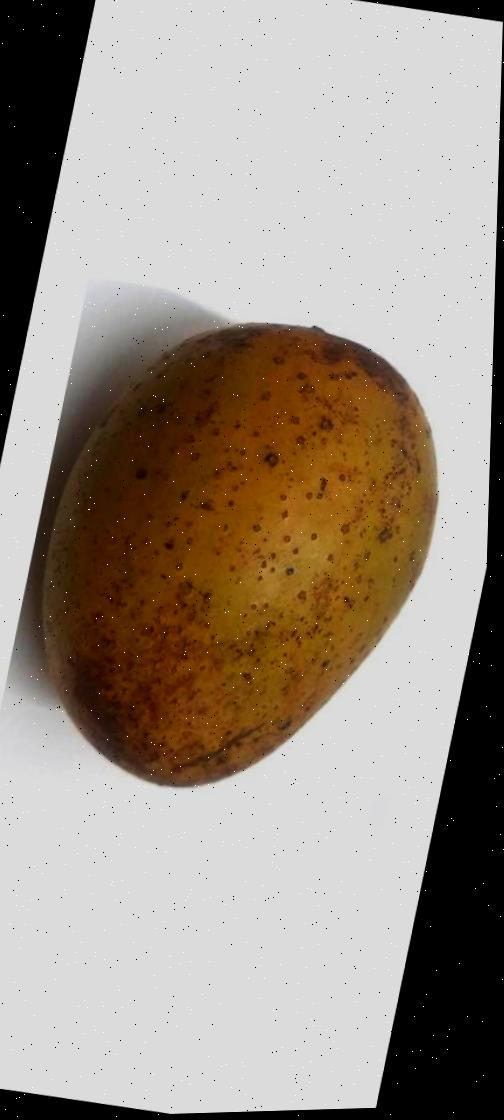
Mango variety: Gourmoti